Katholischer Friedhof Köln-Mülheim

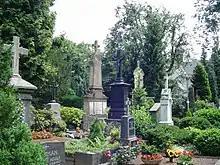

Katholischer Friedhof Köln-Mülheim is a cemetery in Cologne, Germany. The oldest gravestone dates to 1841.